The Forum, Norwich

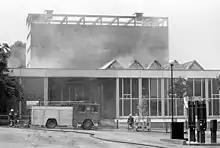
The Norwich Central Library on fire in 1994, with a fire engine and firefighter in front.

On 1 August 1994, at 7:20 a.m., an electrical fault in the American library set fire to a bookshelf. The fire quickly spread; within two minutes, flames were already escaping through the roof and about ten minutes later, the fire had "swept through the first floor". The first fire crews arrived at 7:33 a.m. and 150 firefighters tackled the blaze with Anglian Water increasing the water pressure to assist the firefighters. Jean Kennedy, who had been the City and County Archivist since 1963 and headed the Norfolk Record Office which was based in the basement of the library, reported that firefighters entered the building shortly after 11:30 a.m. with other staff entering later to begin removing surviving records. The record office, which contained between two and three million documents, had withstood the fire, exceeding its expected two hours of fire resistance. Firefighters fought the fire for three days. An initial report claimed that the fire had been caused by a gas explosion and that more than 350,000 books had been lost, but the figure was later reported to be up to 155,000, with 125,000 books lost from the lending and reference department. A figure from the BBC years later put the loss at 170,000 books. Also lost were the American library and its 3,500 books, two-thirds of the Colman collection, which contained 10,000 documents, letters and pamphlets on Norfolk, the 18th-century Rye collection, original collections of cartes de visite, a bank of 35mm negative film, a large part of the local studies photographic archive, early newspapers, orchestral scores and documents relating to Norwich School. About 15,000 Norwich prints were lost in total. The library had to be subsequently demolished due to the damage.